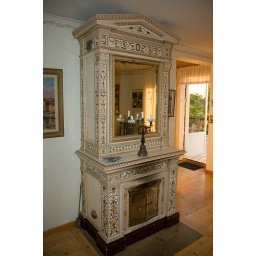
Tile stove in our house in Nacka where I grew up.